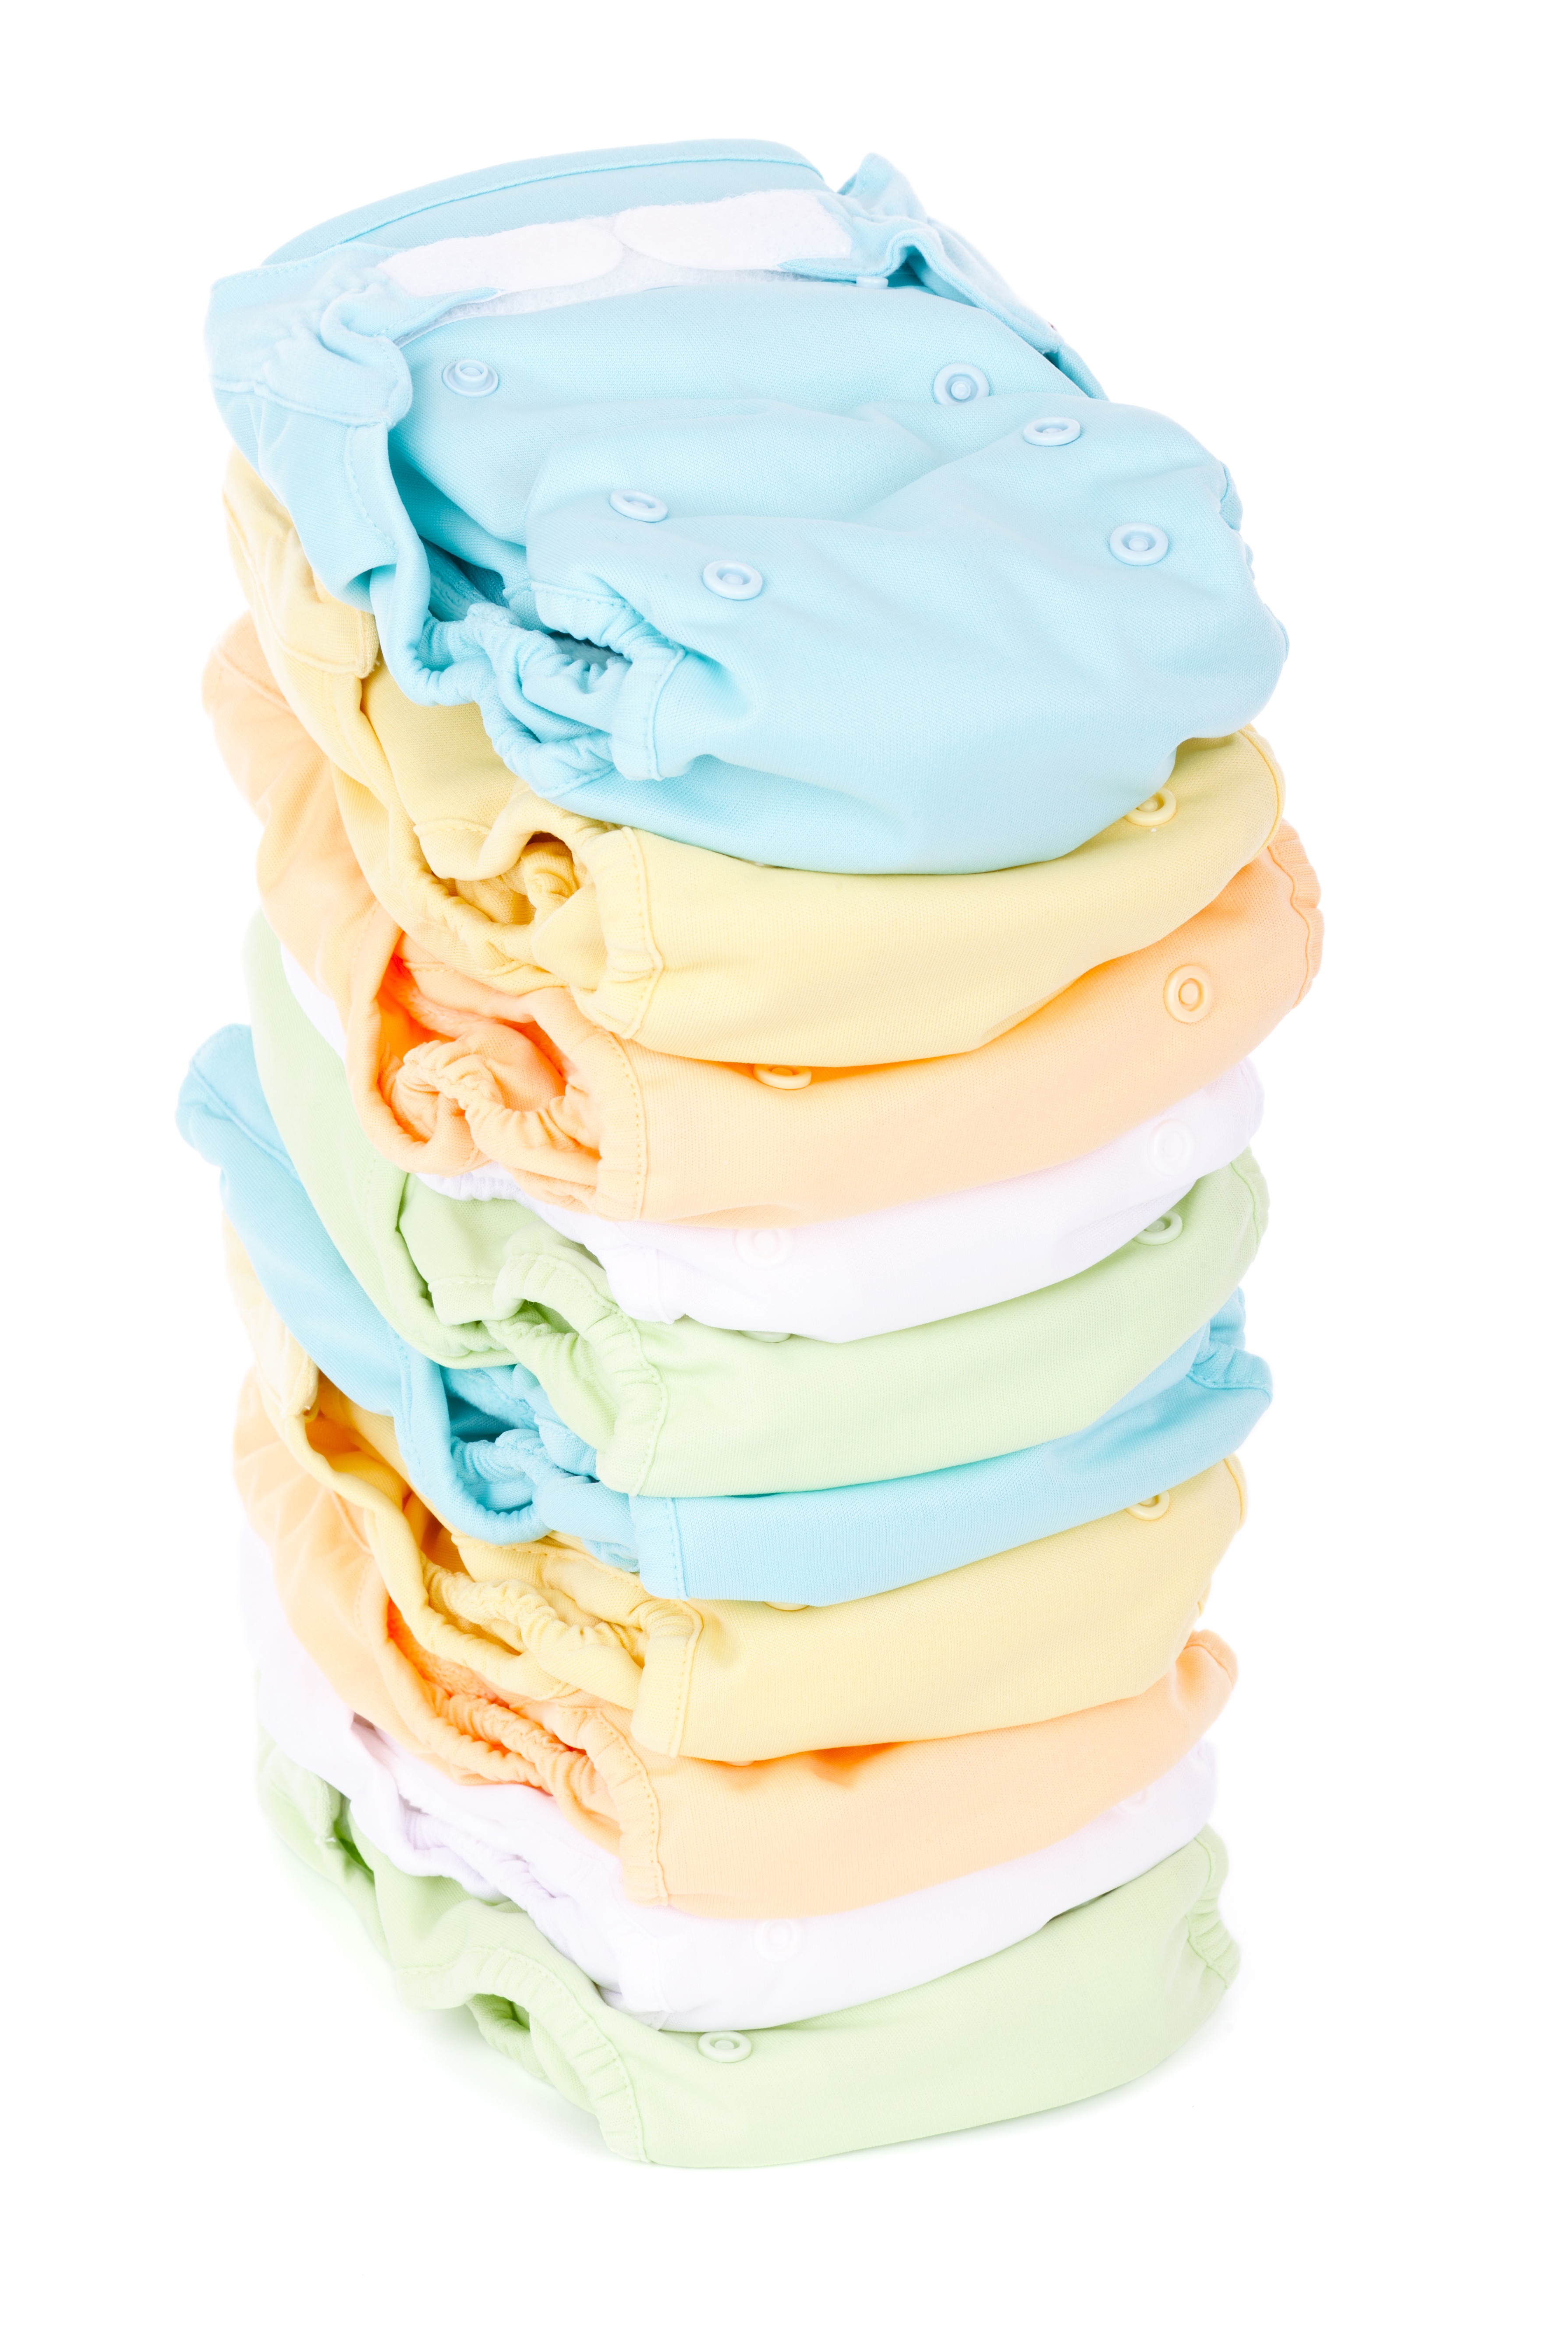
white, isolated, pile, color, clothing, stack, colorful, cloth, baby, material, product, nappy, textile, infant, comfort, protection, hygiene, diaper, ecological, ecologic, hygienic, diapers, reusable